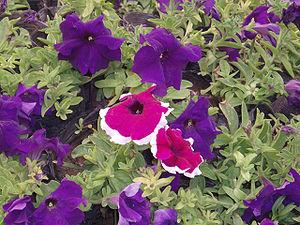
Petunia est un genre de plantes herbacées vivaces ou annuelles de la famille des Solanaceae, originaires des régions tropicales d'Amérique du Sud. On dénombre une vingtaine d'espèces.